Bread trough

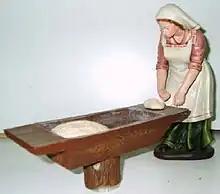
Artesa model in clay.

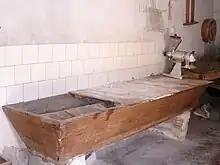
Artesa in breadmaking.

A bread trough, dough trough or kneading trough, sometimes referred to as artesa, is a rectangular receptacle with a shallow basin, and a traditional kneading tool used for the making of dough. The wooden form has been used in Europe for centuries in breadmaking.